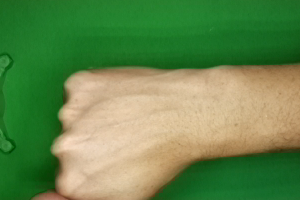
Label: rock